List of presidents of Dominica

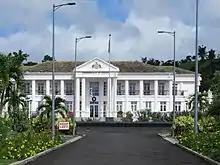
Government House in Roseau, the residence of the president of Dominica

The president of Dominica is the head of state under the system implemented by the Constitution of 1978, the year of Dominica's independence.